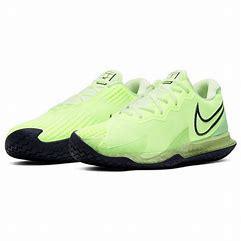
Brand: Nike
Model: Court Air Zoom Vapor Cage 4